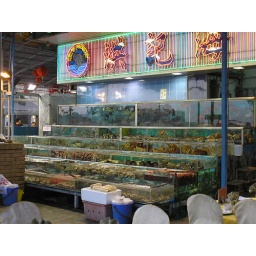
fish market in Sai Kung